Tuen Mun San Tsuen

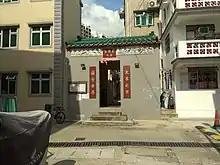
Entrance gate of Tai Yuen Wai. The name ('Tai Yuen Wai' from right to left) is written on the lintel.

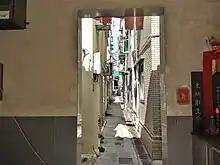
Central axis of Tai Yuen Wai, viewed from the entrance gate.

Tuen Mun San Tsuen is a walled village in Lam Tei, Tuen Mun District, Hong Kong. The walled village is also called San Tsuen Wai or Tai Yuen Wai.